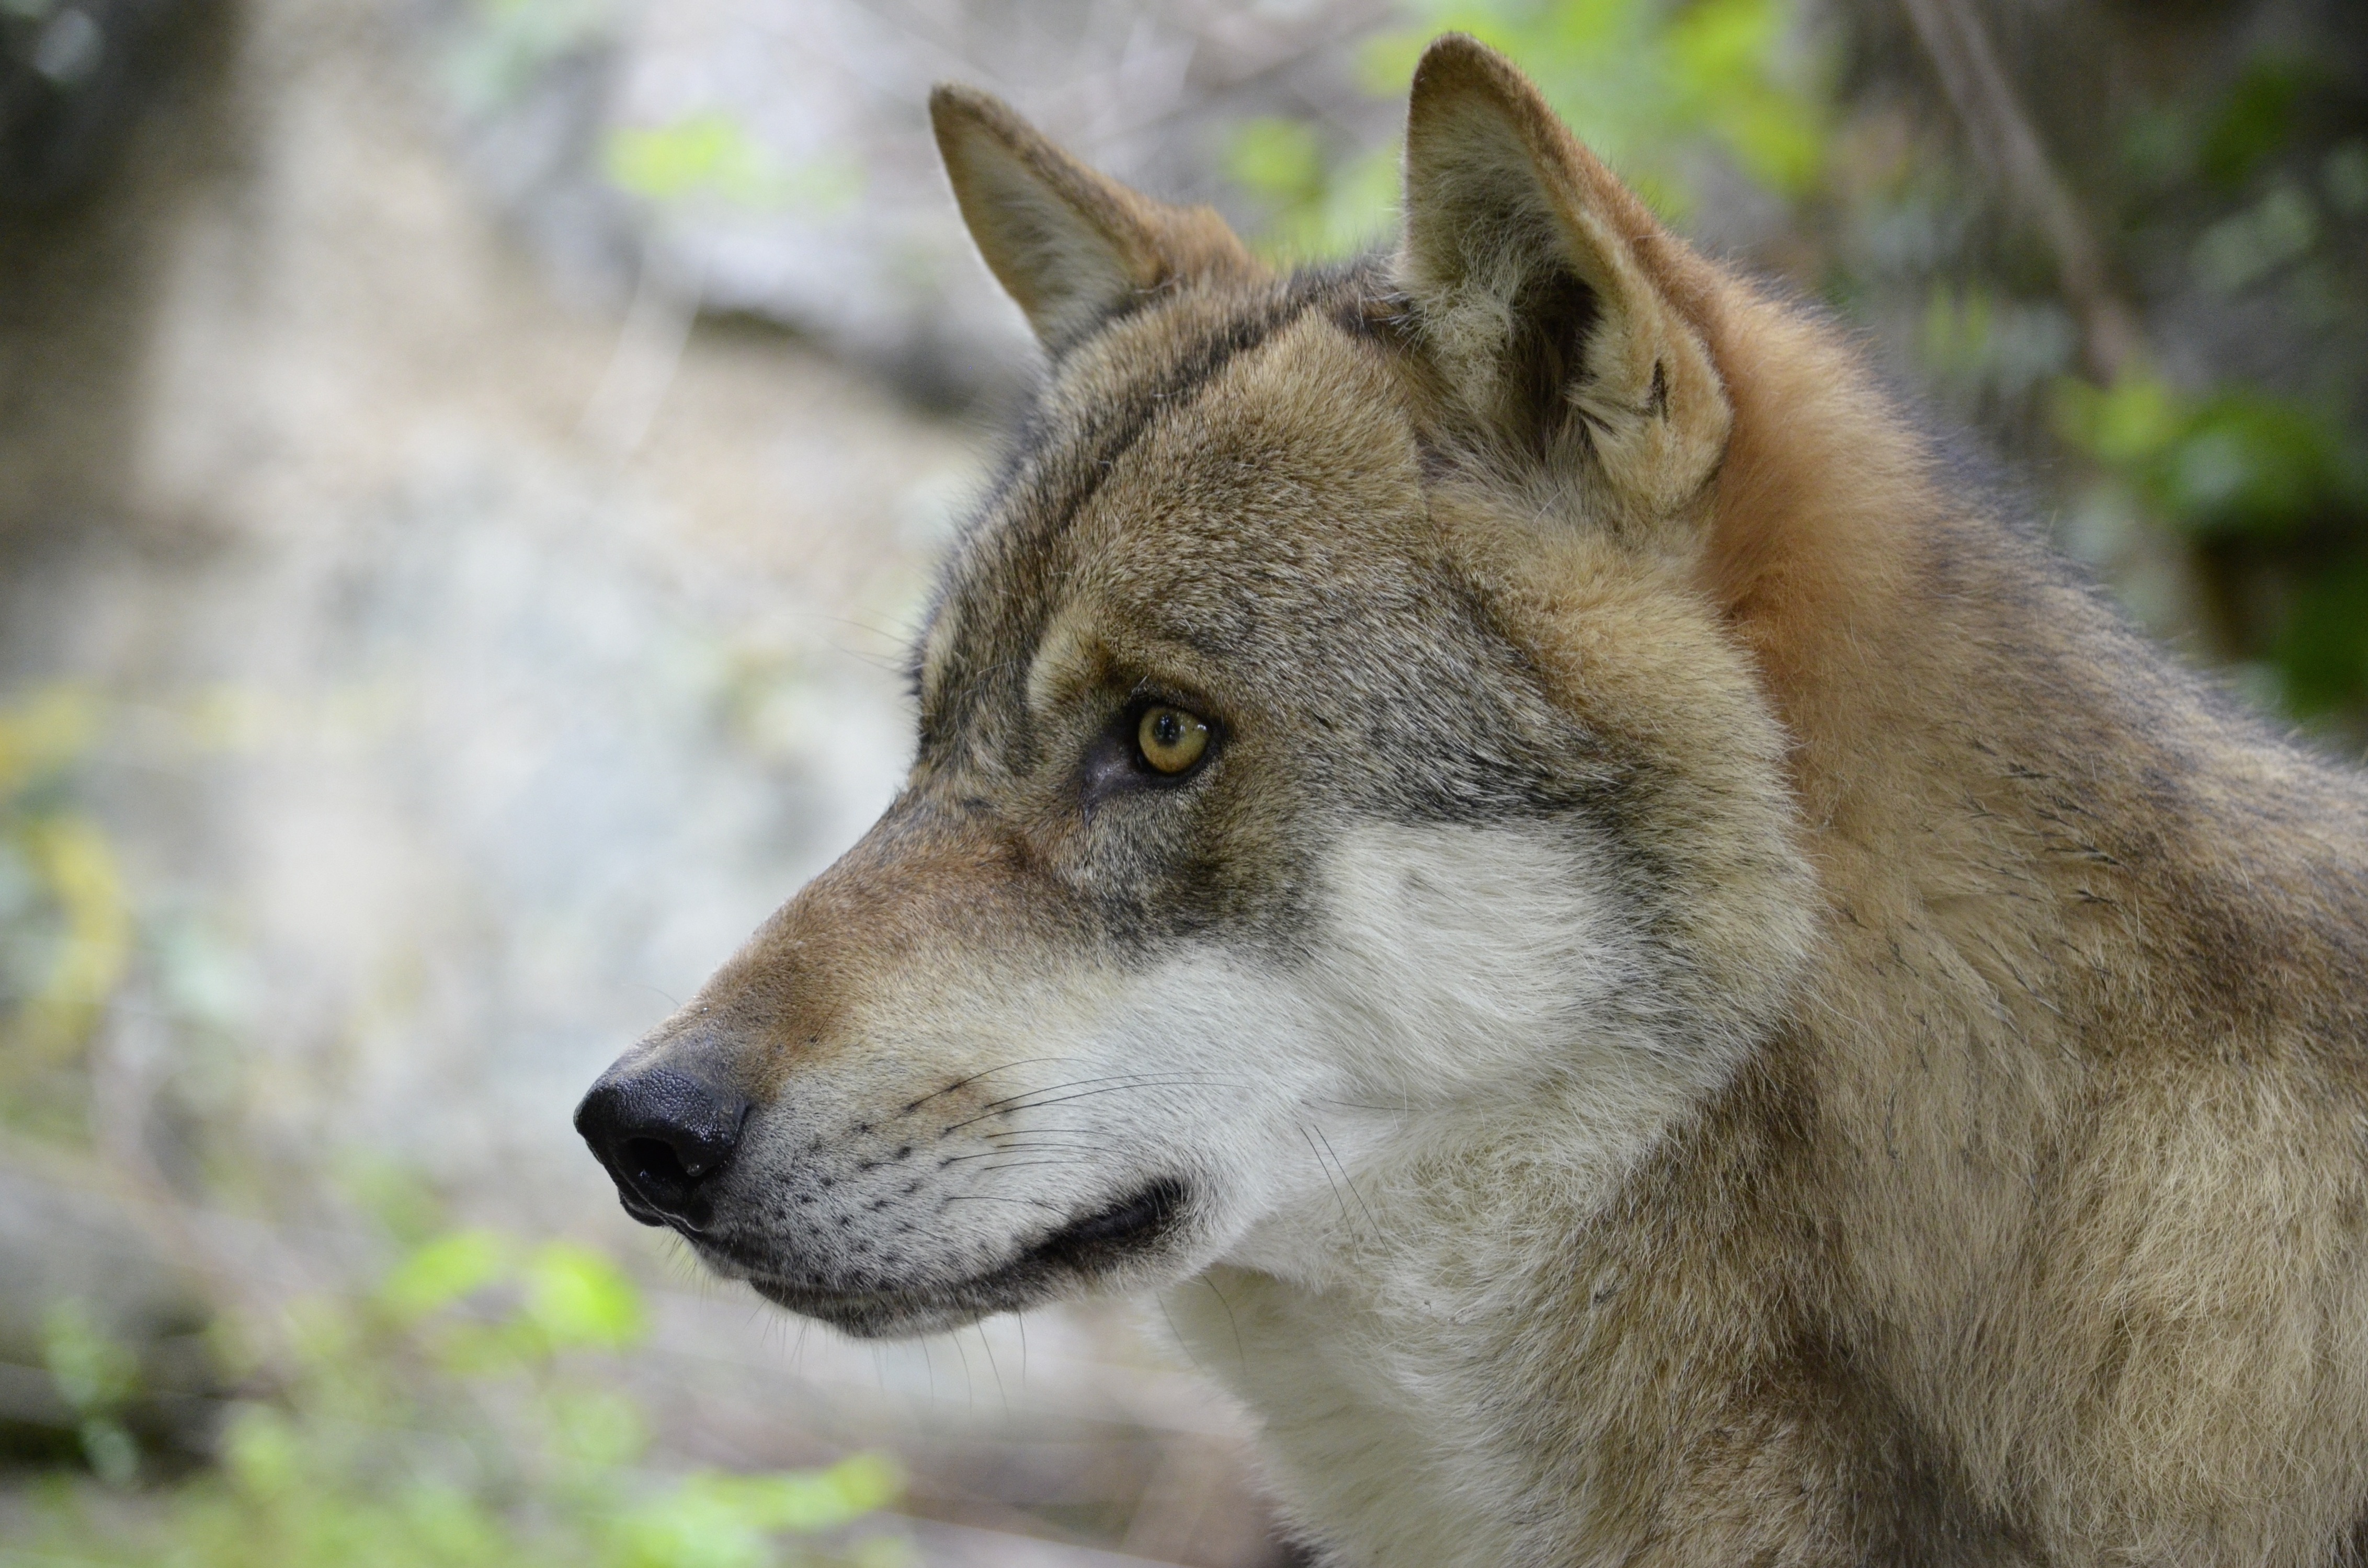
nature, dog, animal, wildlife, fur, fluffy, mammal, wolf, fauna, wild animal, snout, vertebrate, hunter, dog breed, dangerous, akita inu, shikoku, dog like mammal, red wolf, saarloos wolfdog, wolfdog, czechoslovakian wolfdog, dog breed group, greenland dog, east siberian laika, west siberian laika, j mthund, canis lupus tundrarum, tamaskan dog, norwegian elkhound, northern inuit dog, eurasier, norwegian lundehund, wolf face